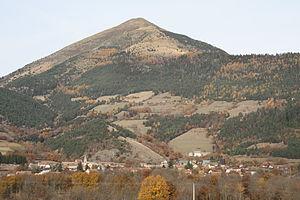
Vue du Tabor (Isère, France)
Nantes-en-Rattier, orthographié aussi Nantes-en-Ratier, est une commune française située dans le département de l'Isère et la région Auvergne-Rhône-Alpes.